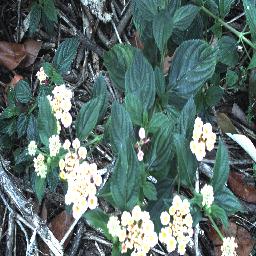
Label: lantana